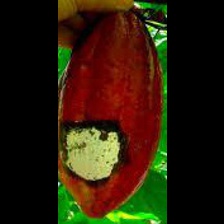
Label: moniliophthora